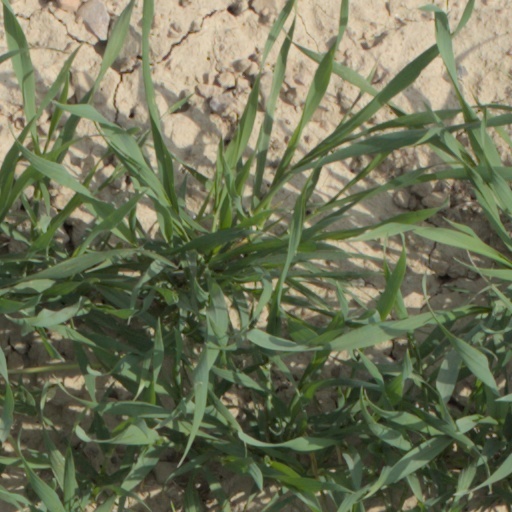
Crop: wheat